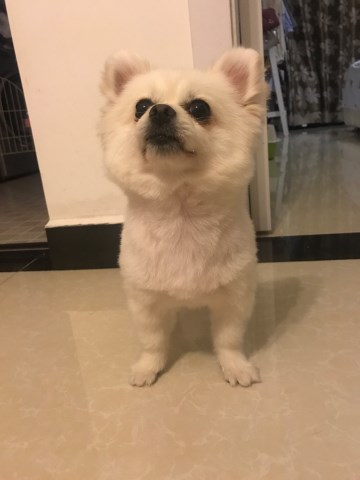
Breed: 1936-n000005-Pomeranian